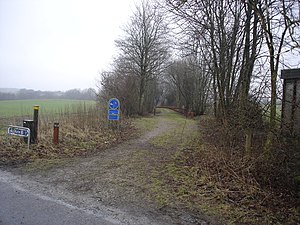
Troldhede-Kolding-Vejen Jernbane / Strækninger hvor banetracéet er bevaret
Troldhedebanestien starter mod Ø fra Harager i Ferup
Troldhede-Kolding-Vejen Jernbane – eller Troldhedebanen – var Danmarks længste privatbane med hovedstrækningen Troldhede-Grindsted-Kolding og sidebanen Gesten-Vejen.